Andalusi Arabic

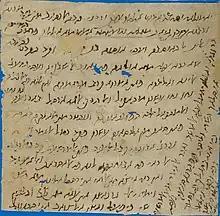
A letter handwritten in Judeo-Arabic by Judah ha-Levi (1075–1141). While Muslims did not write in vernacular registers of Arabic, Andalusi Jews would write in colloquial Arabic with Hebrew script.

Andalusi Arabic or Andalusian Arabic was a variety or varieties of Arabic spoken mainly from the 8th to the 15th century in Al-Andalus, the regions of the Iberian Peninsula under the Muslim rule.